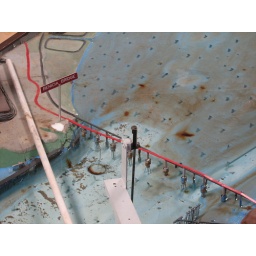
The blue dots in the water are tags that model the currents.